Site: brandenburg
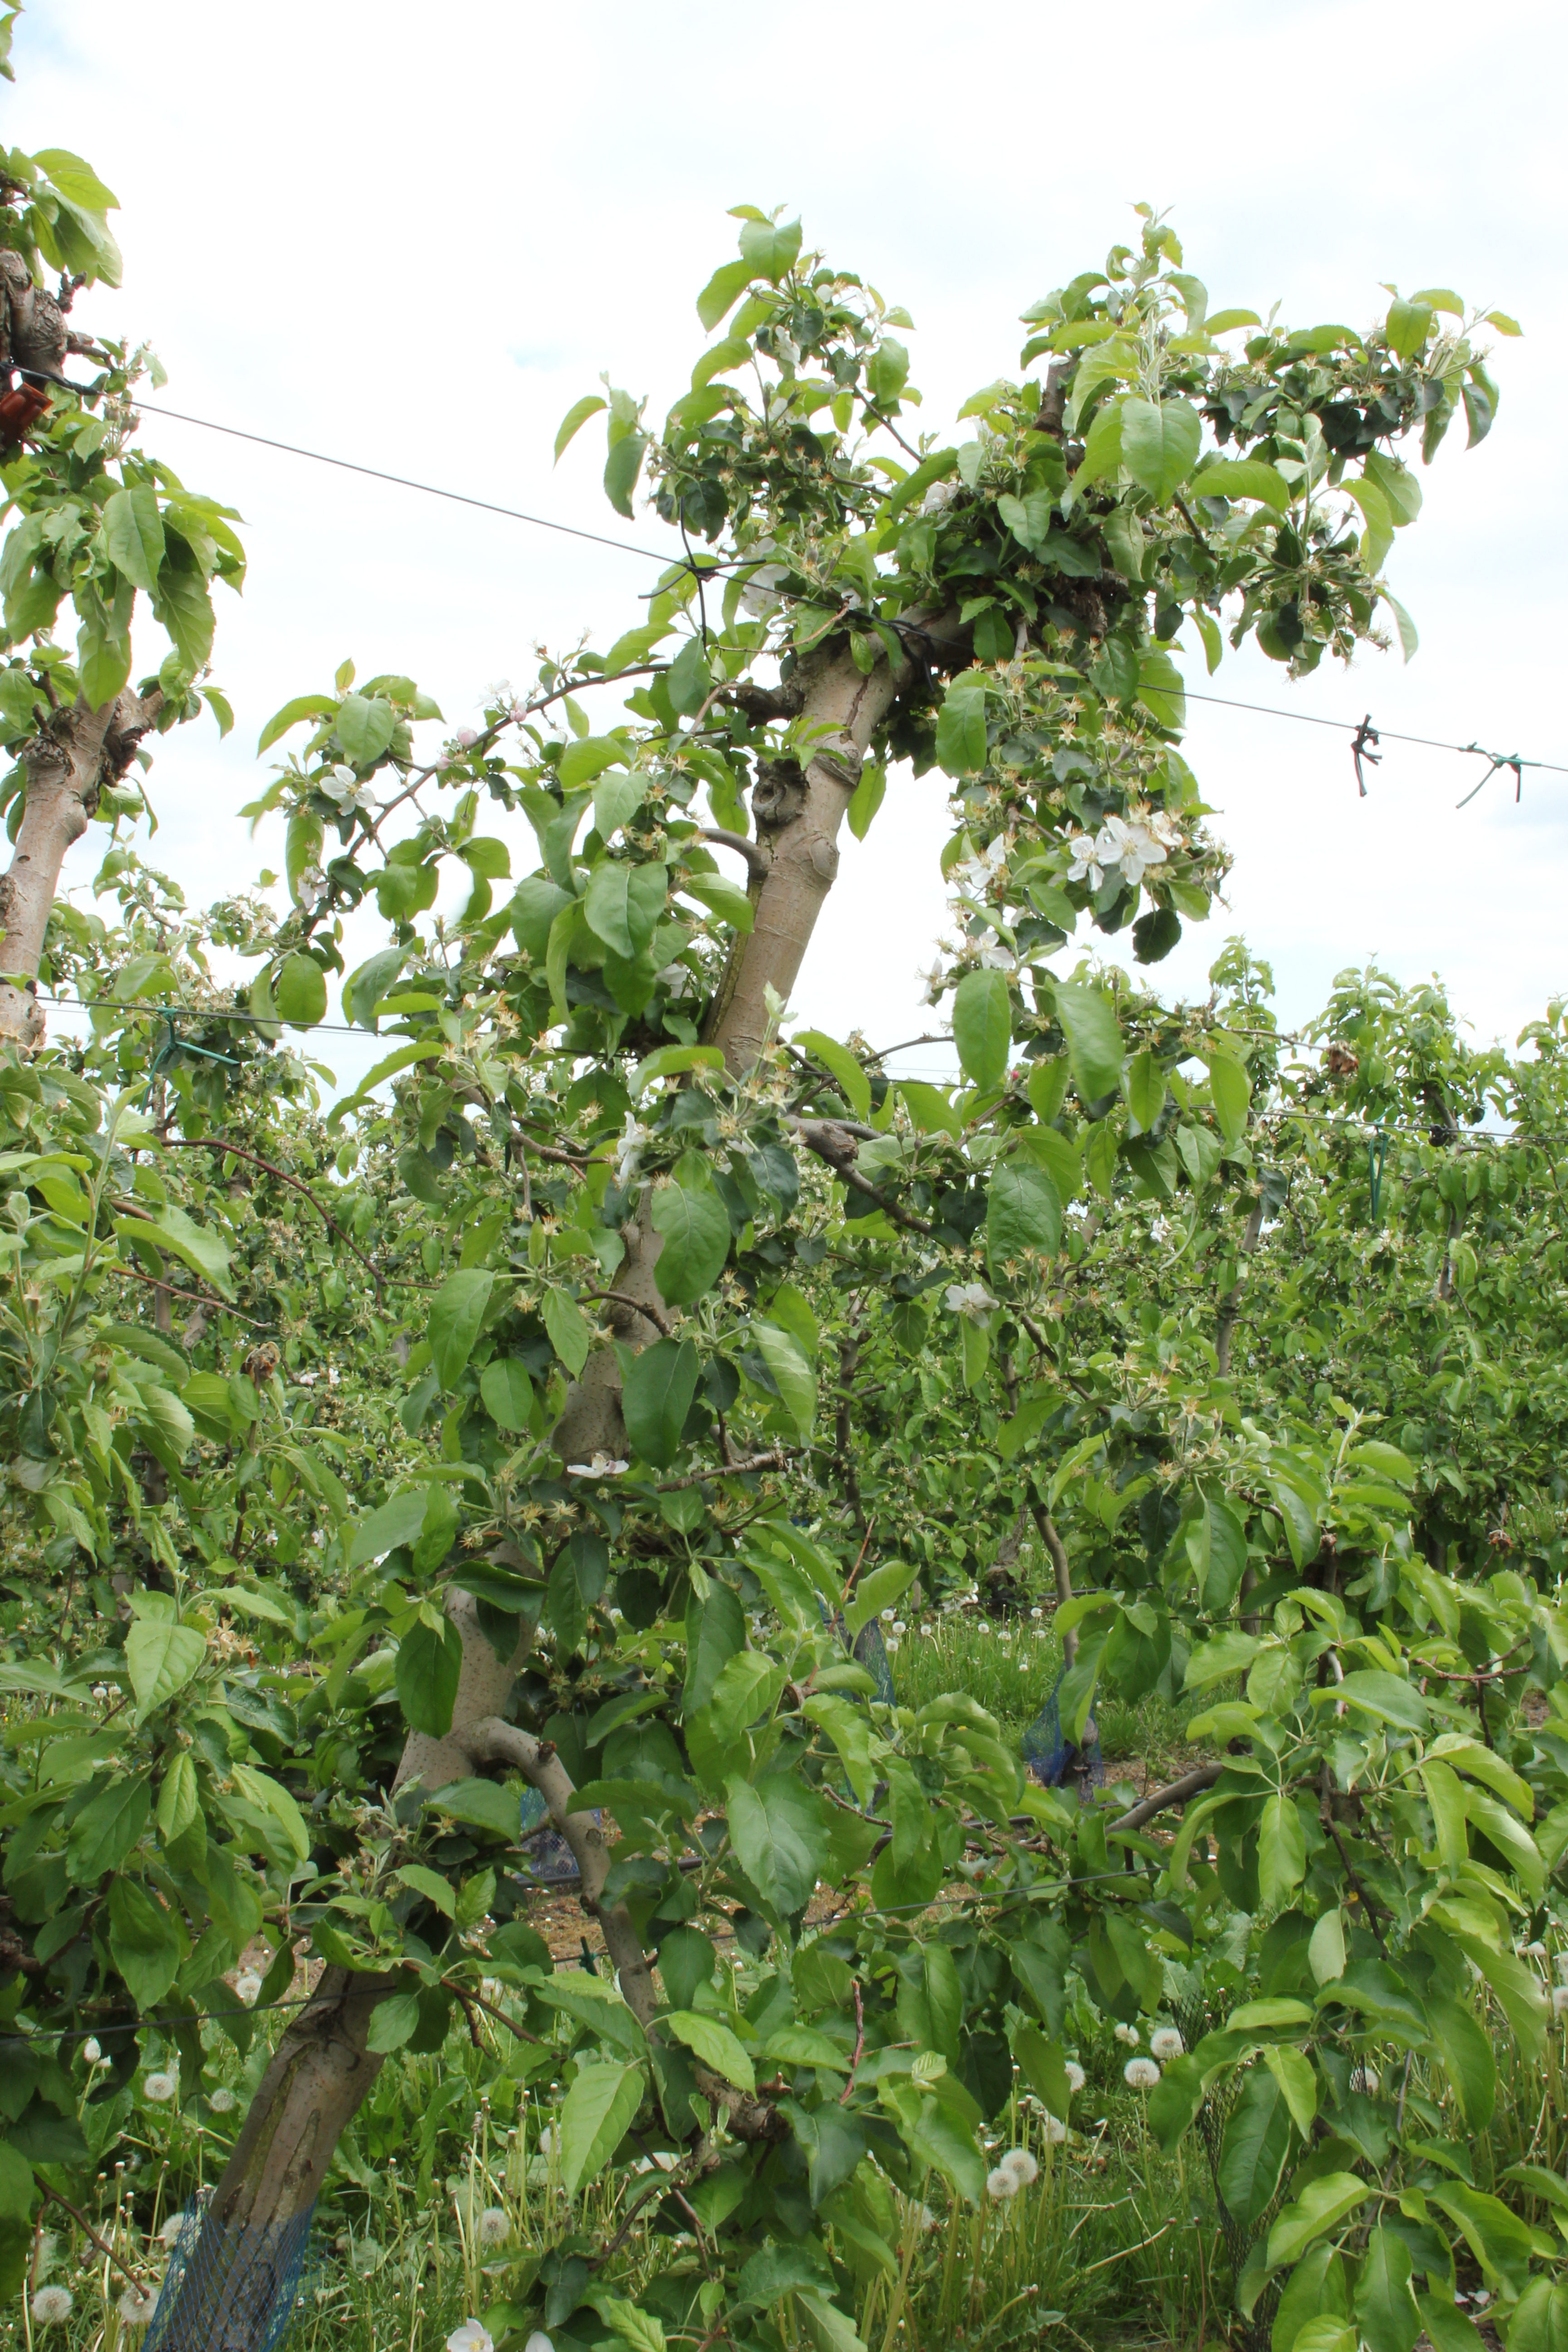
Growth stage (BBCH 67): Flowering